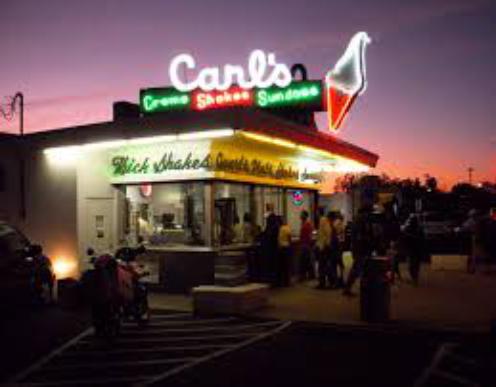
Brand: Carl's Ice Cream
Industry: Food